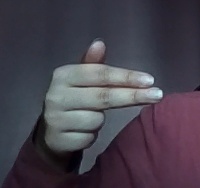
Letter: ghain